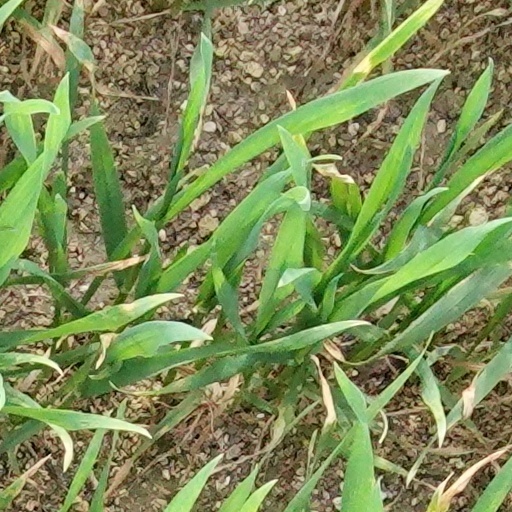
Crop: wheat